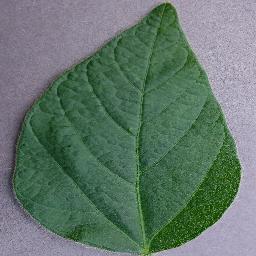
Label: Soybean___healthy